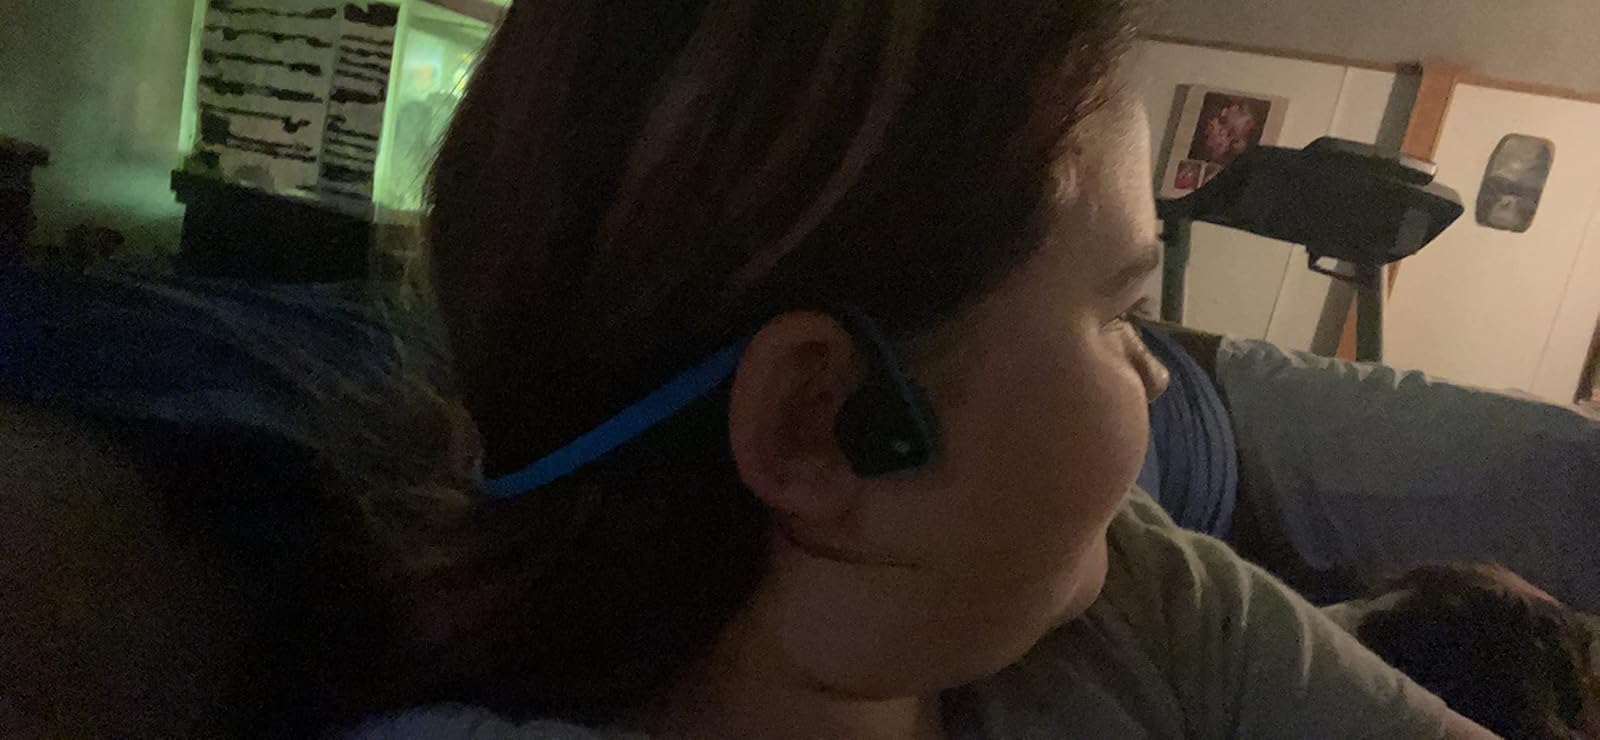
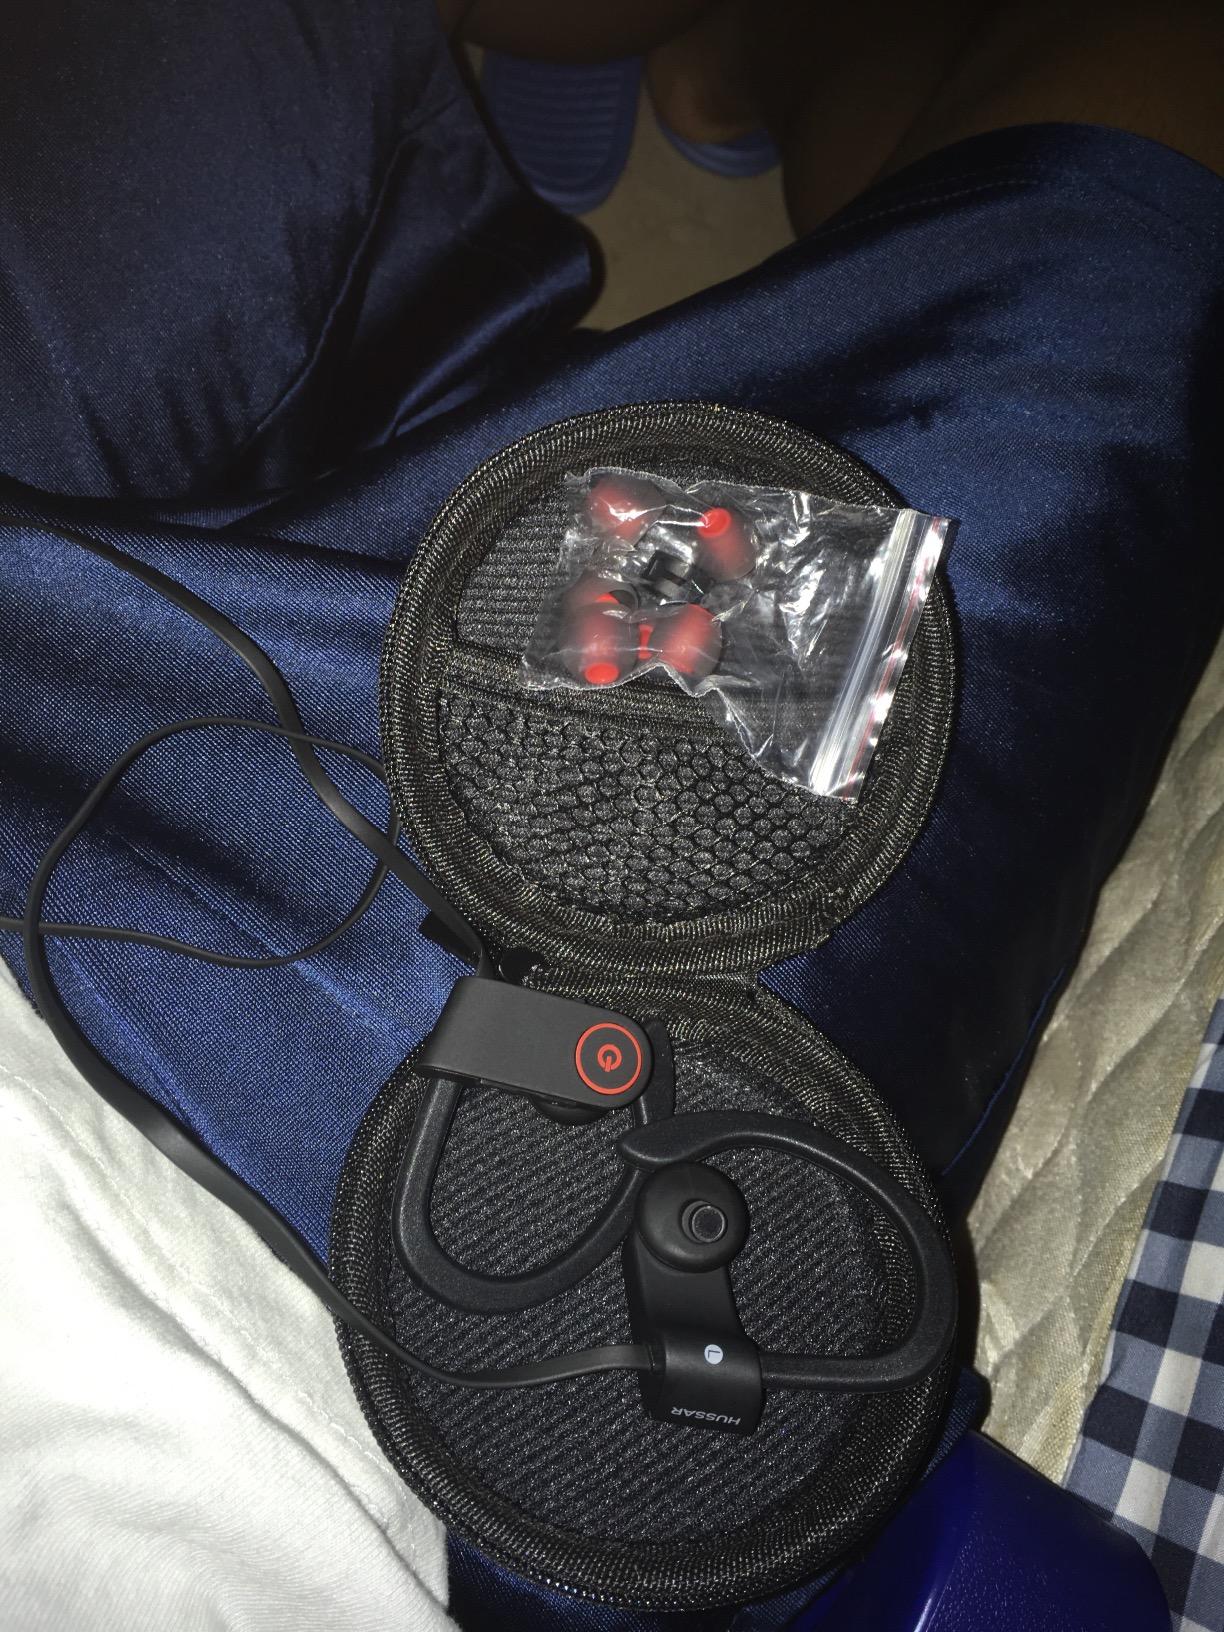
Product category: headphones
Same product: no